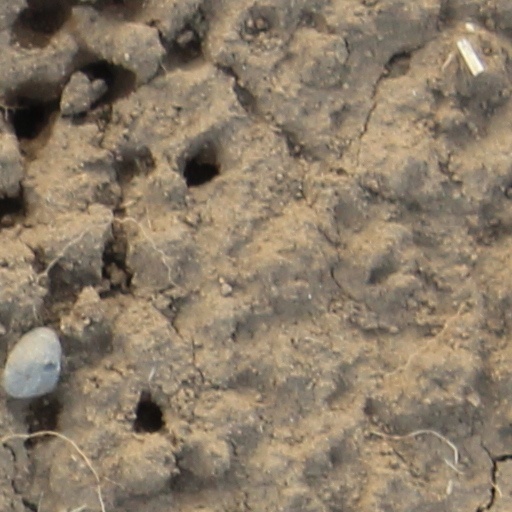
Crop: wheat